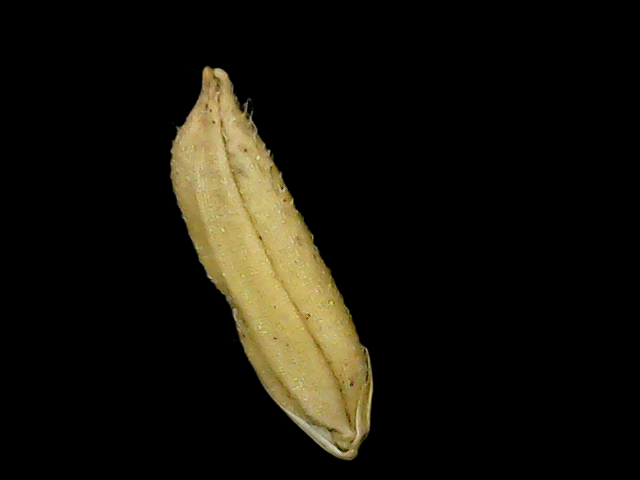
Rice variety: Binadhan07